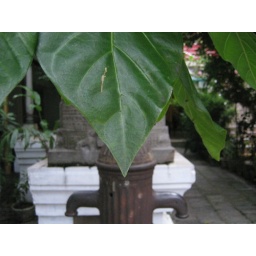
A water pump at the temple with the ubiquitous peepal tree in the foreground